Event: Nepal Earthquake
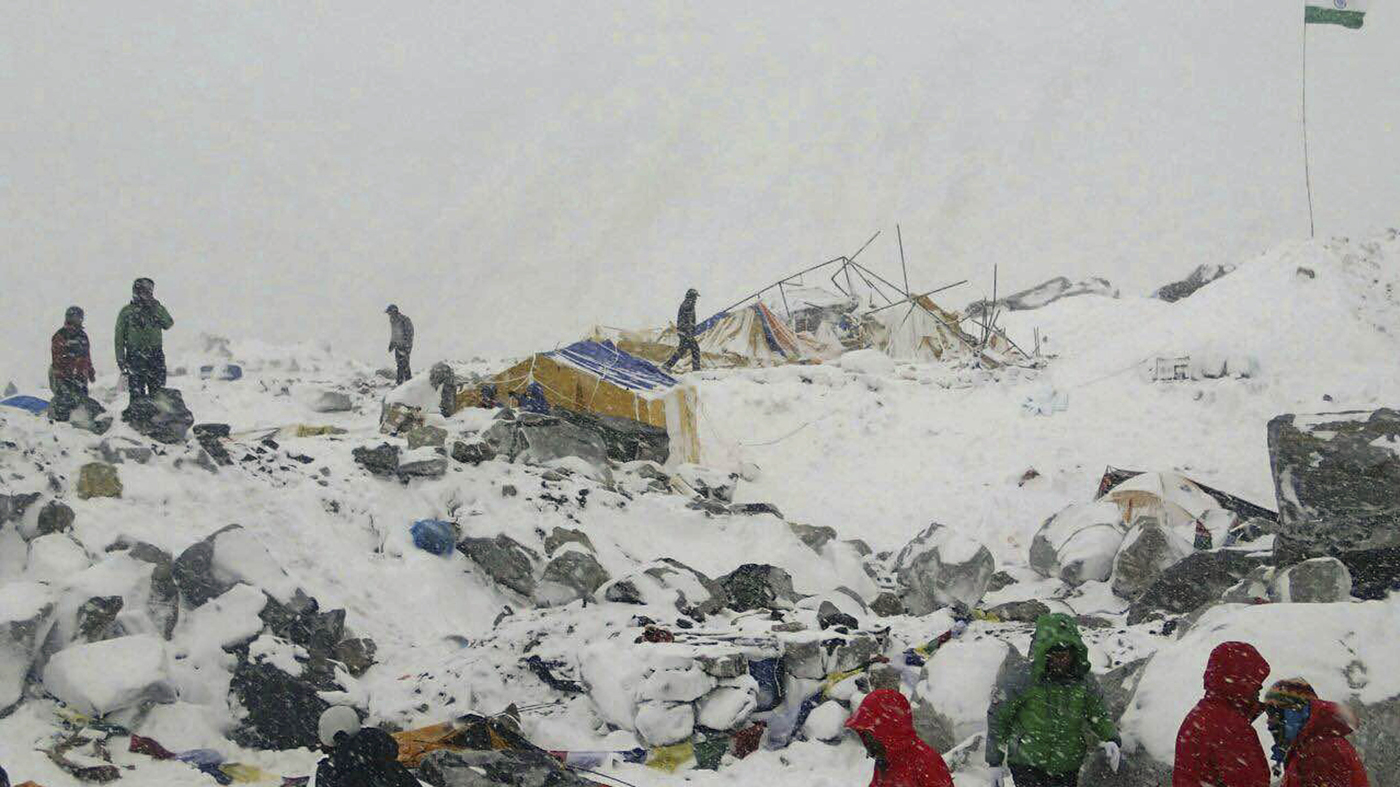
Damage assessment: damage